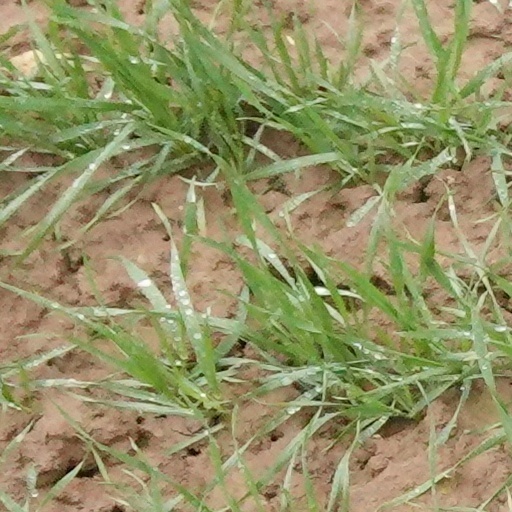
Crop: wheat